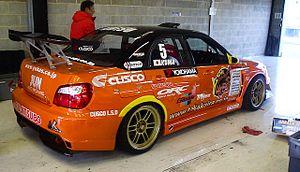
L'Impreza est un modèle automobile compact du constructeur japonais Subaru, apparu en 1992.